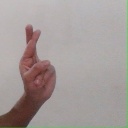
अक्षर: र